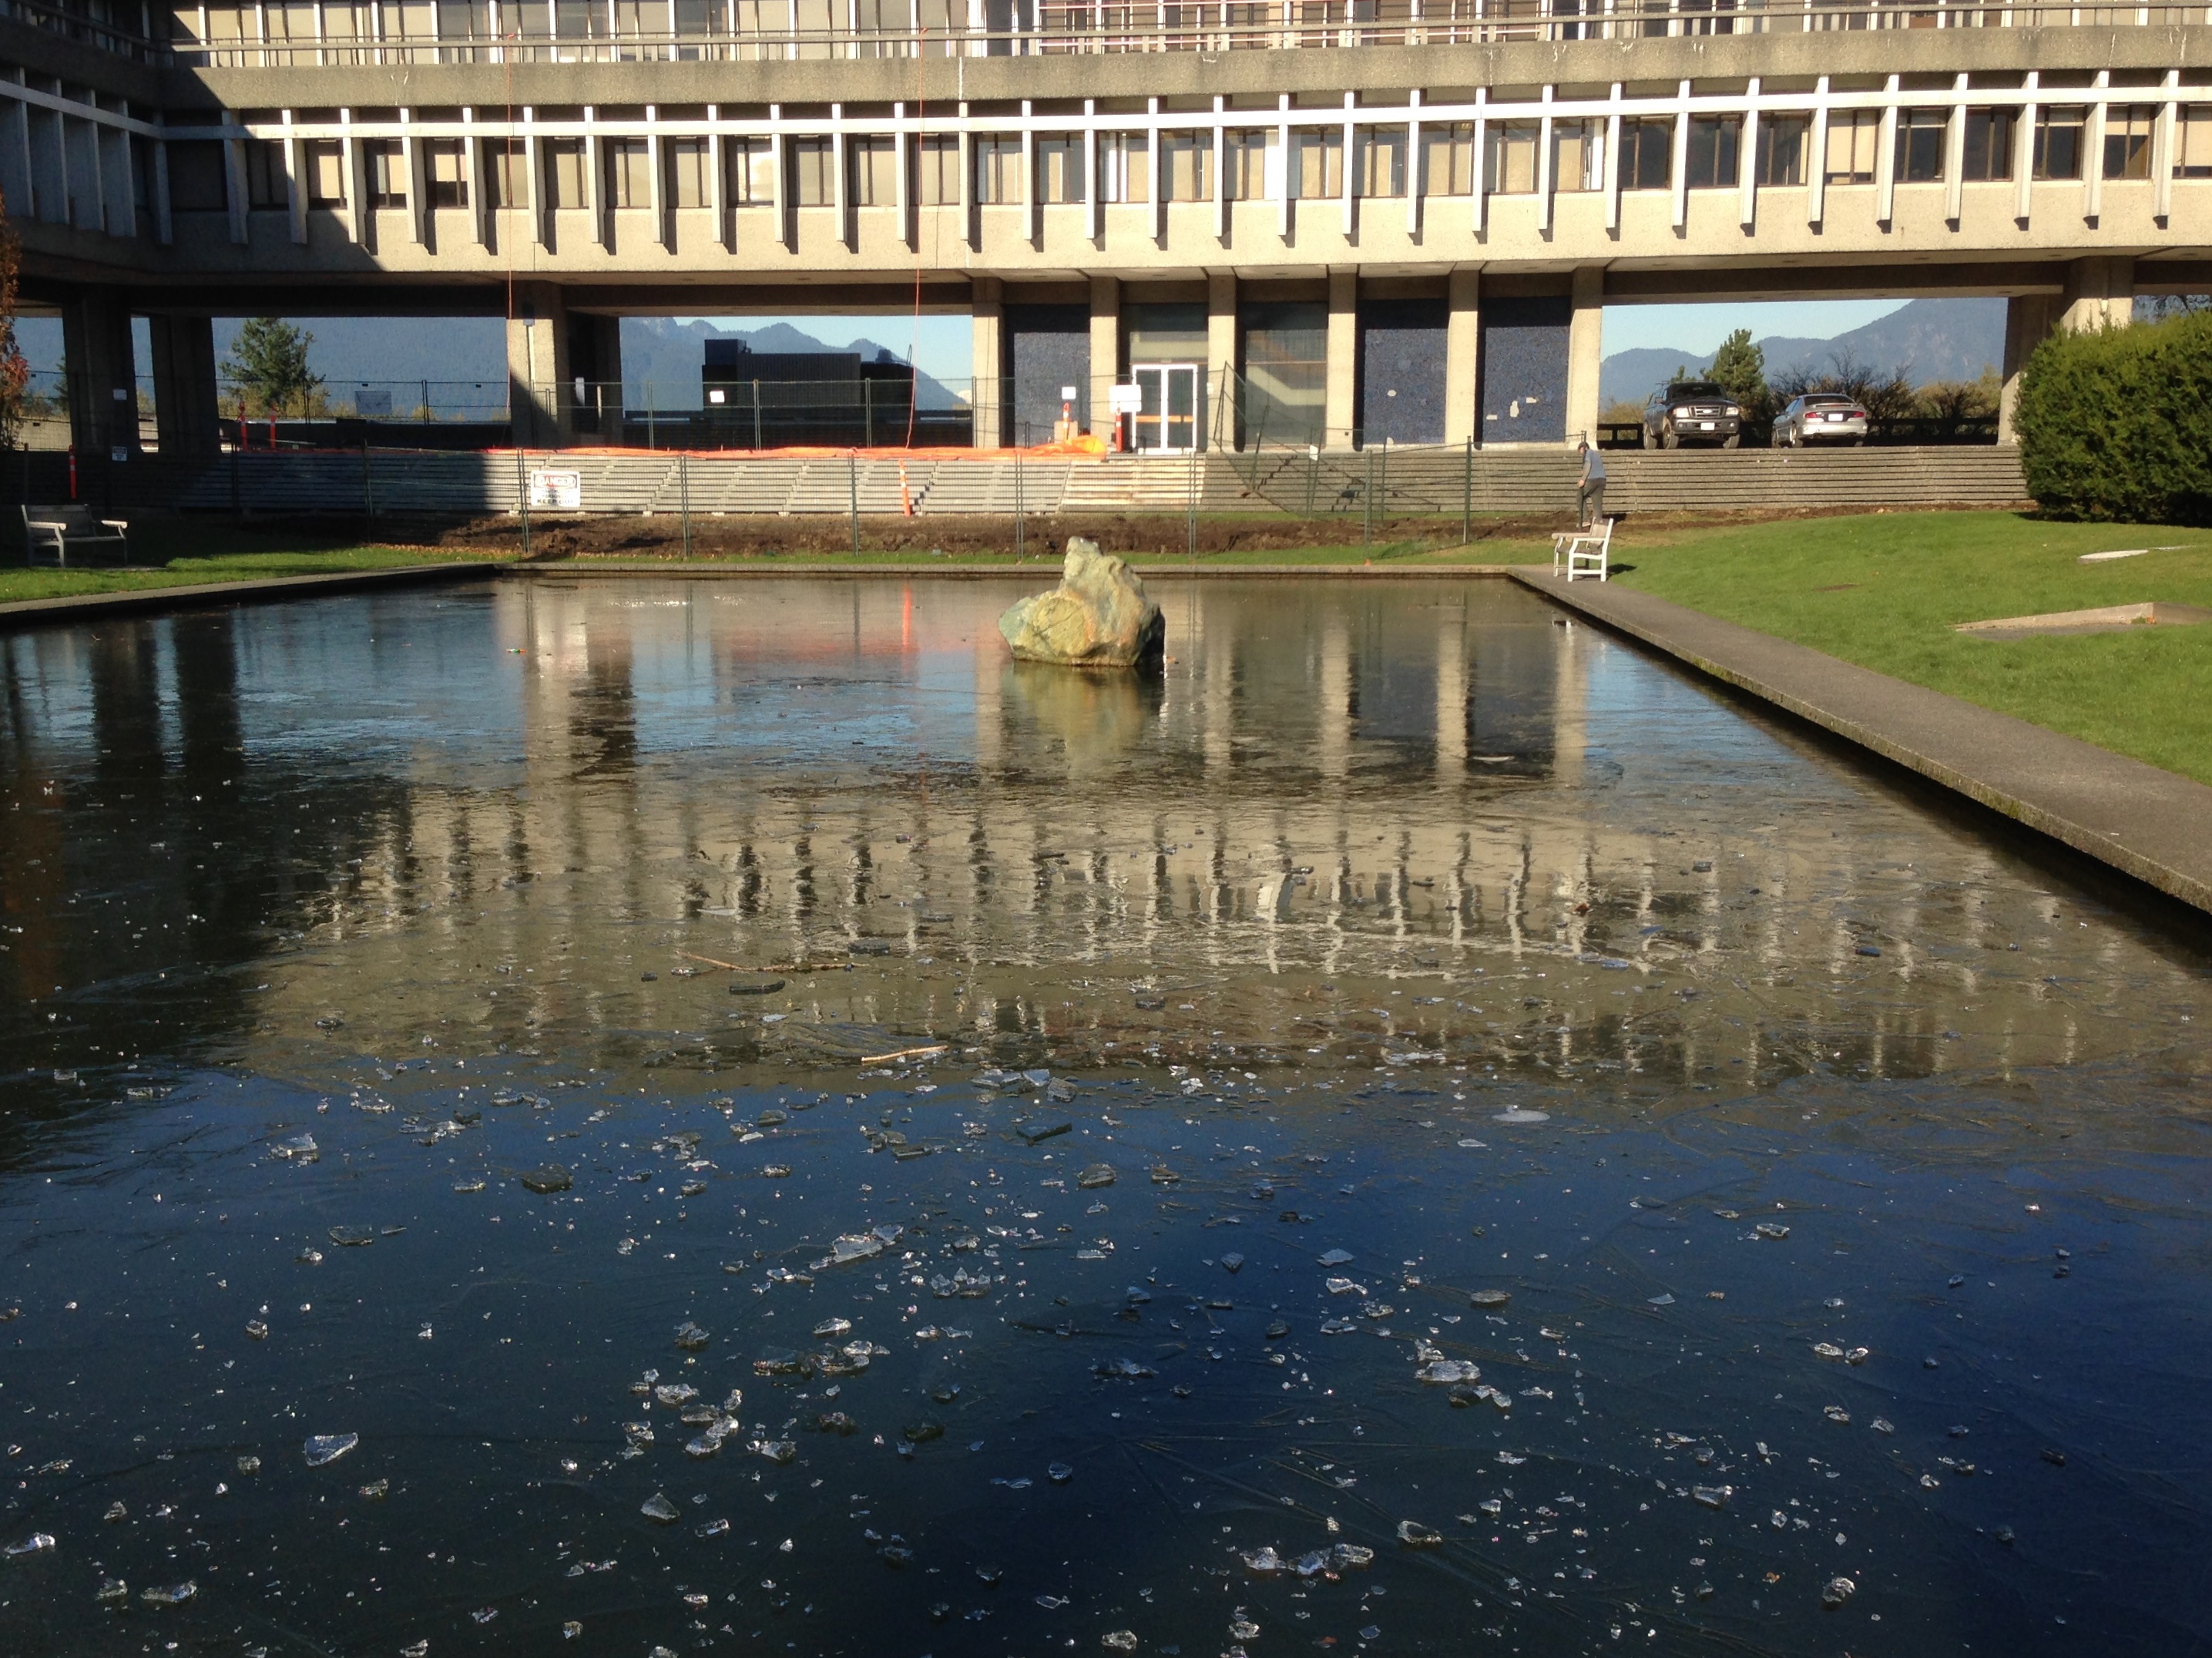
water, bridge, river, reflection, swimming pool, waterway, reflecting pool